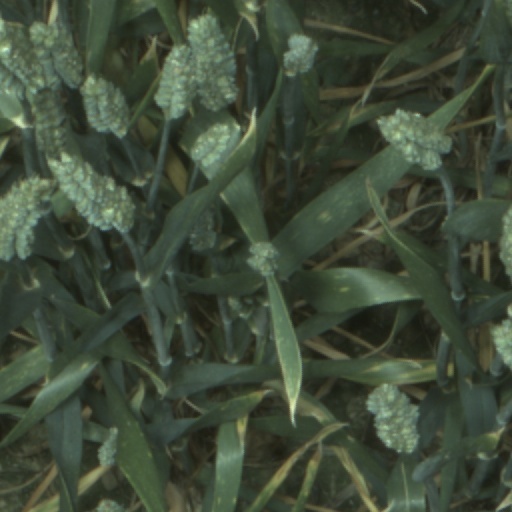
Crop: wheat